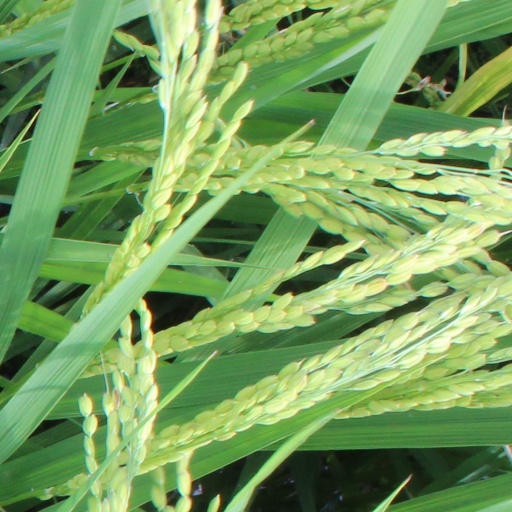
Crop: rice